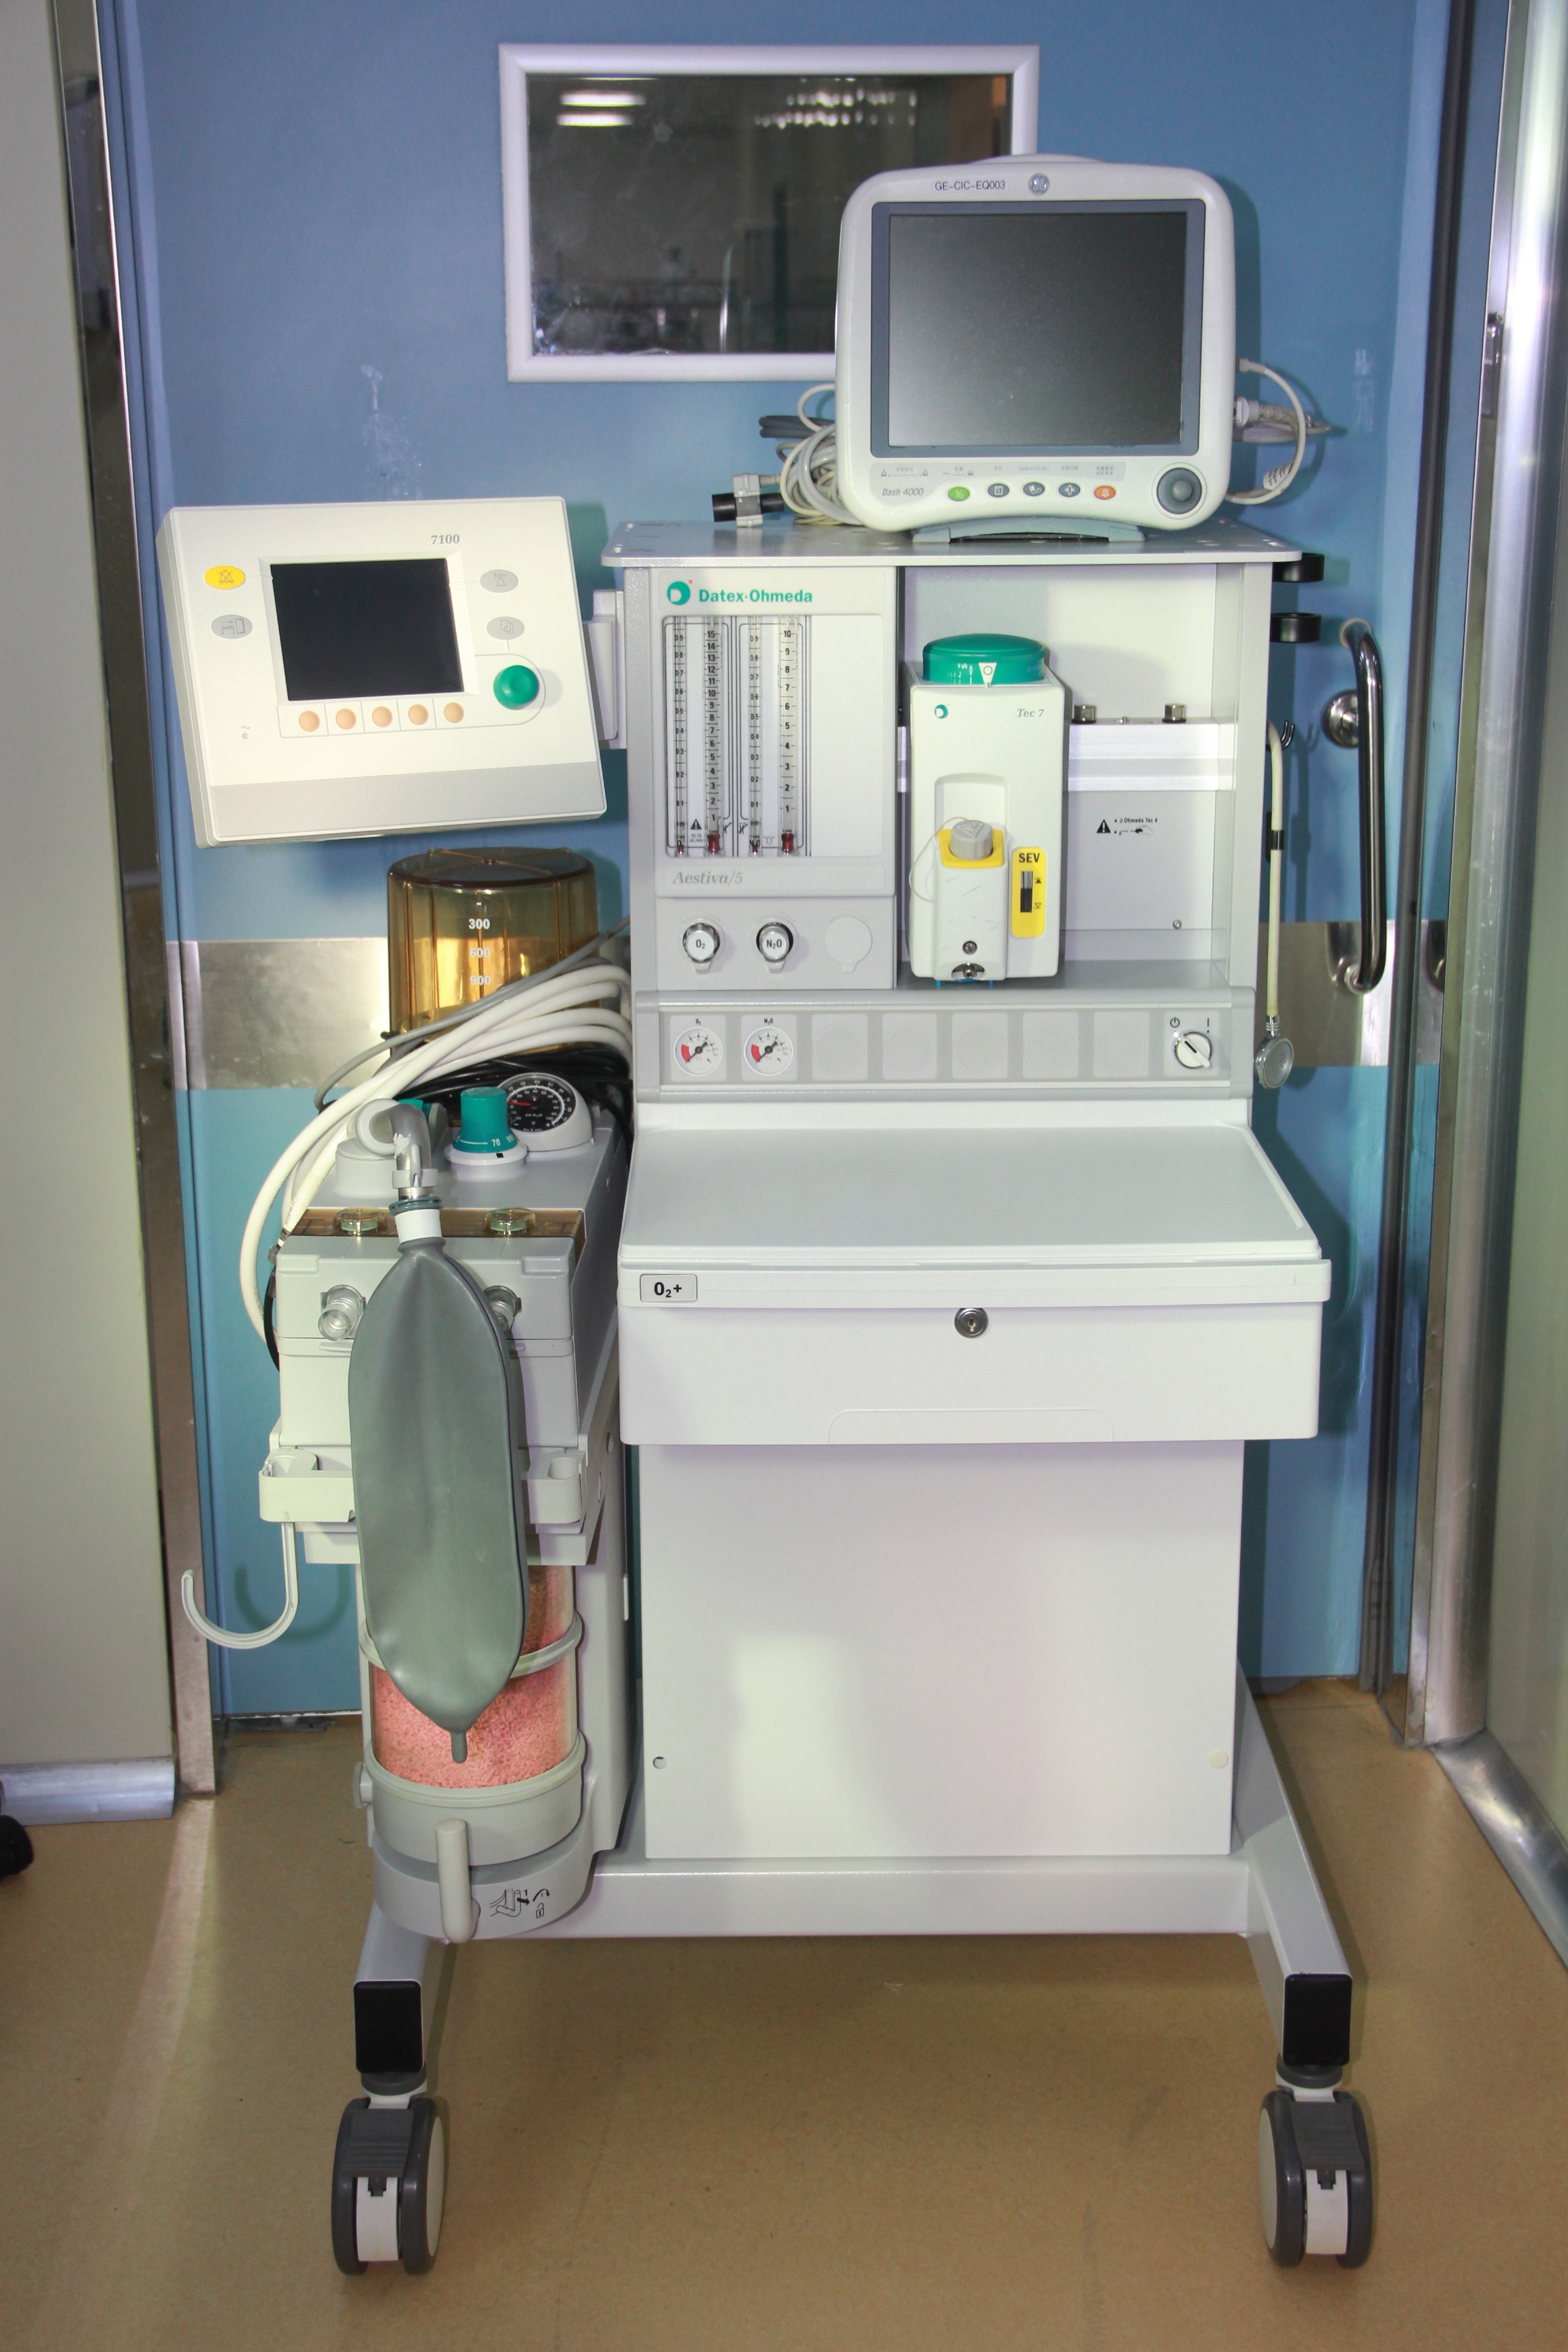
equipment, instrument, machine, furniture, room, health, laser, product, cash, hospital, treatment, anesthesia machine